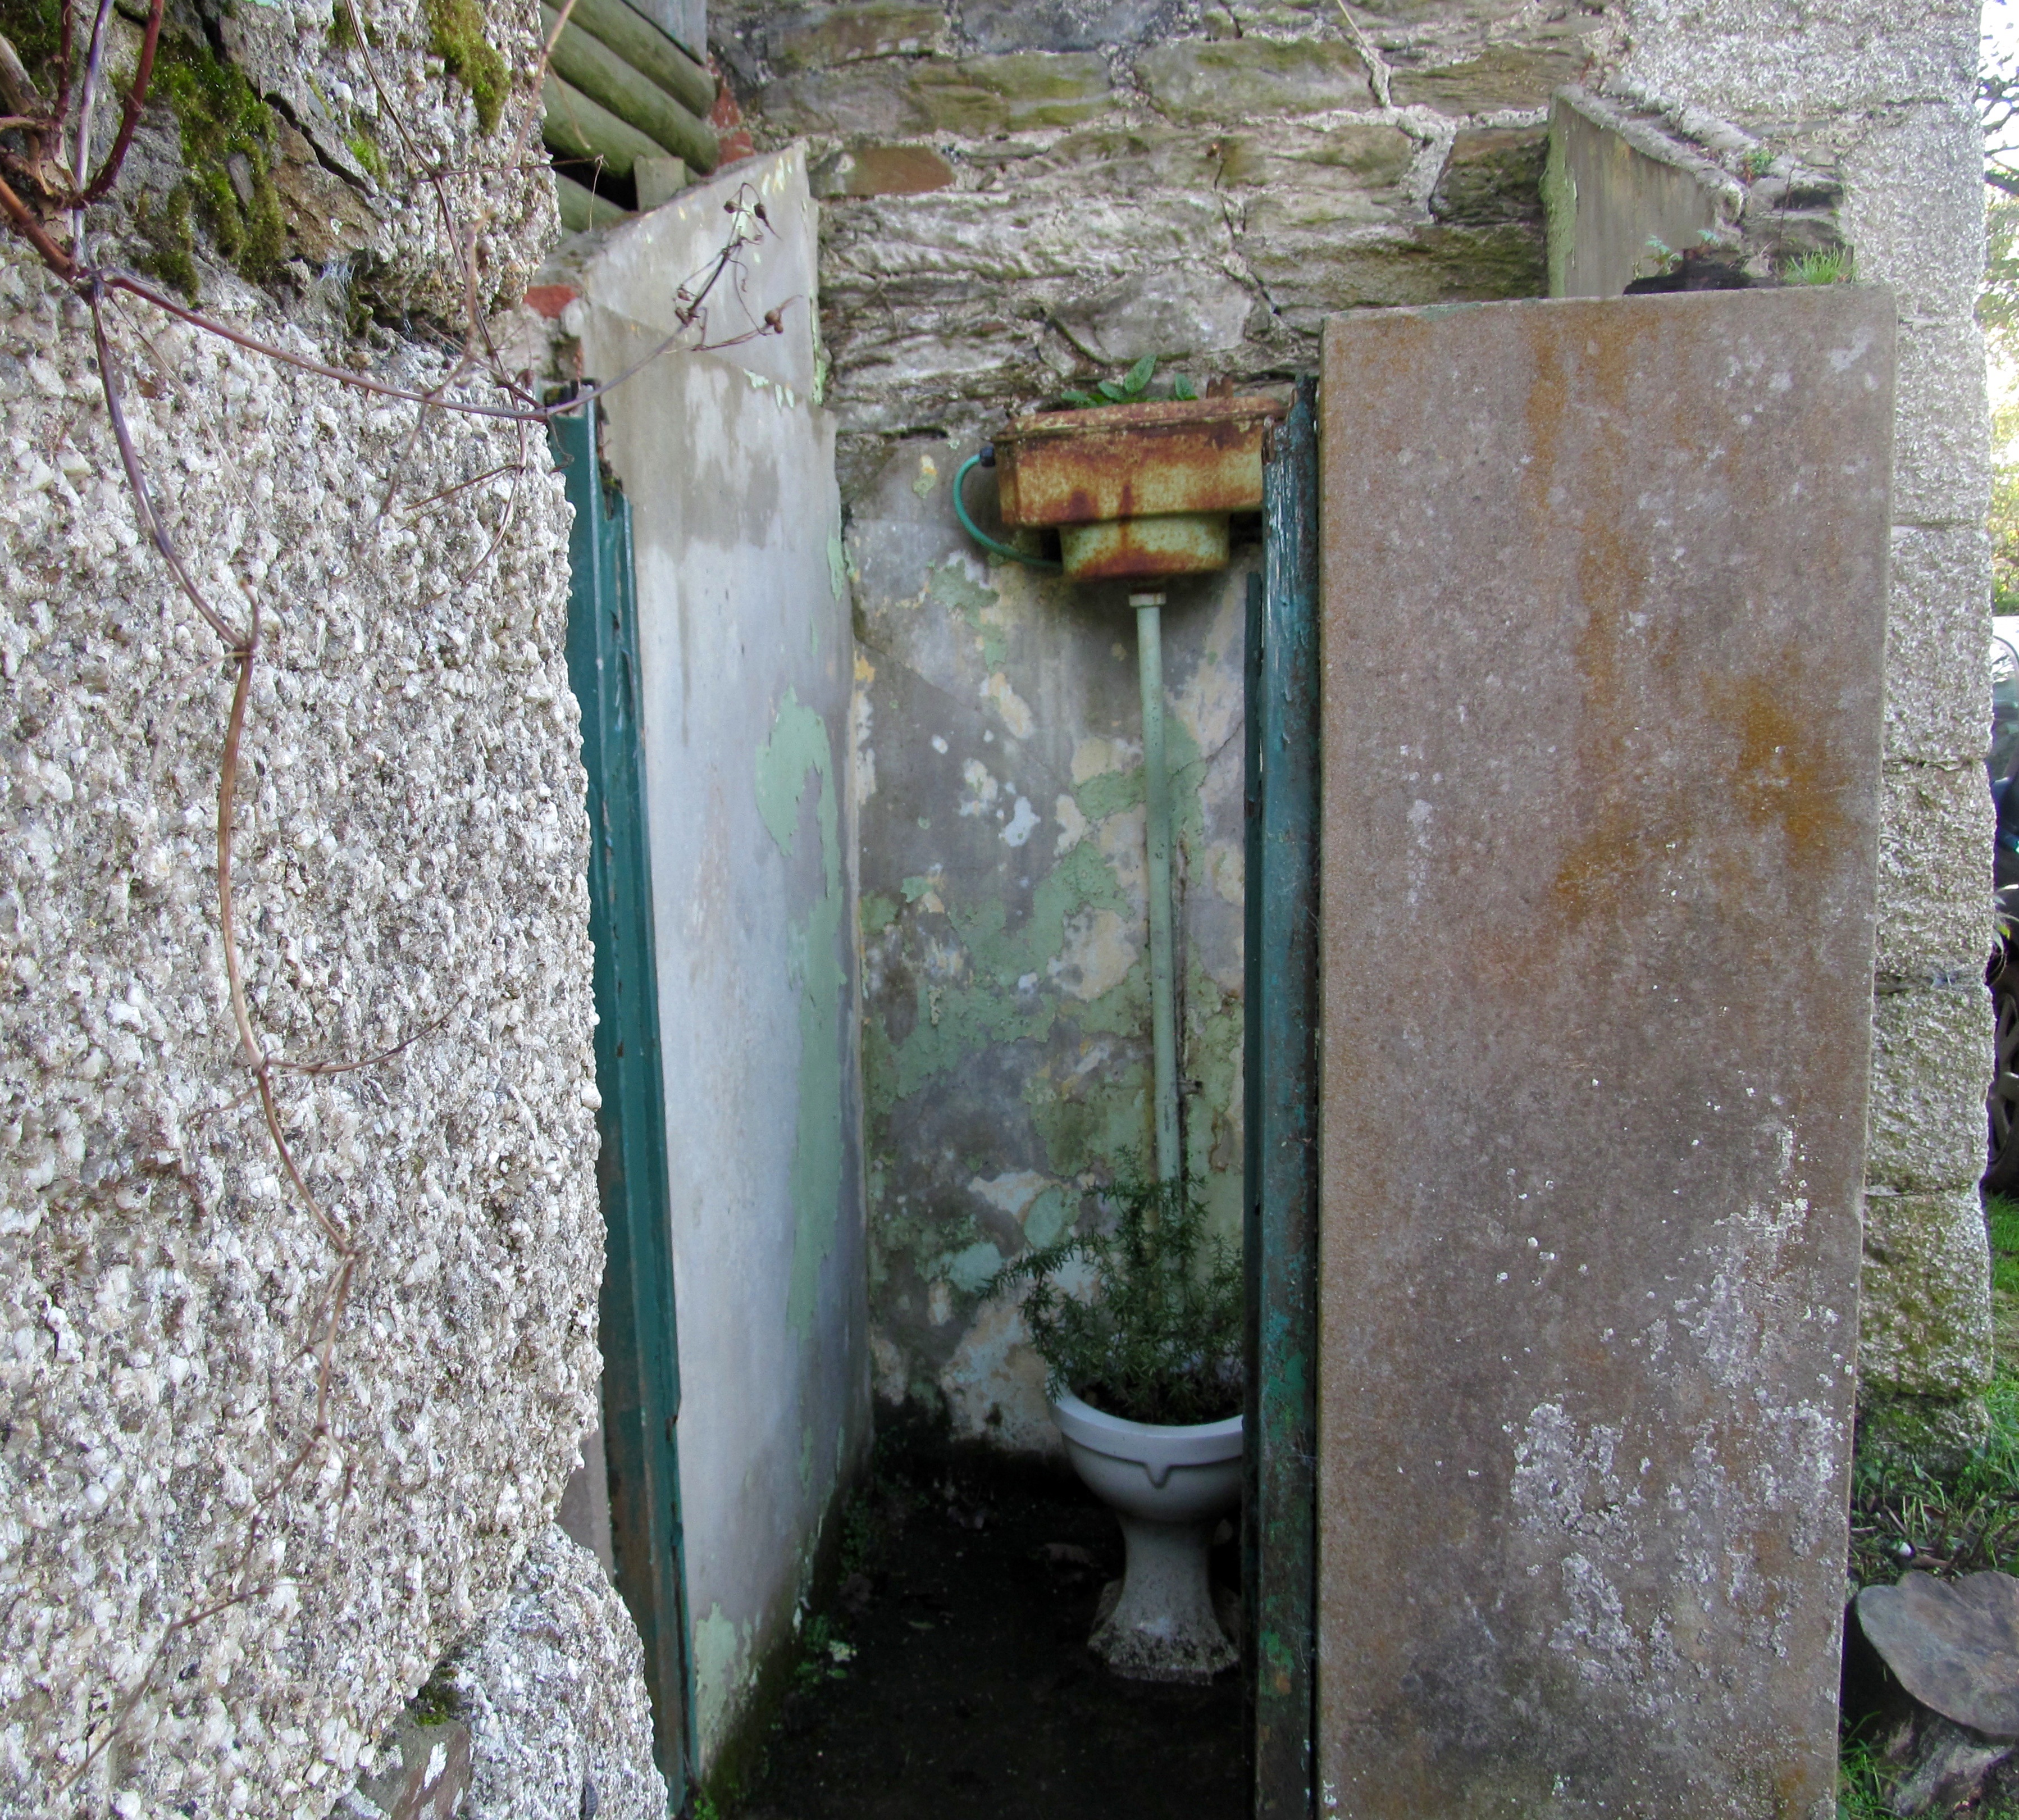
house, wall, shrine, omg, photomemories, ithinkthisisart, helford, gateofparadise, outsideprivy, openagain, bosahanestate